Aleksandr Nikitin (politician, born 1976)

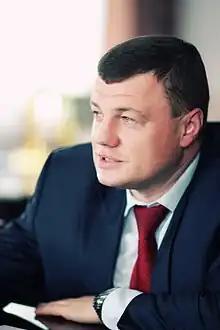
Nikitin in 2012

Aleksandr Valeryevich Nikitin (born 26 April 1976), is a Russian statesman who is currently the Senator from Tambov Oblast since 7 October 2021. He was the 5th Head of Administration of Tambov Oblast since 22 September 2015 to 4 October 2021. He is a member of the Supreme Council of the United Russia party.